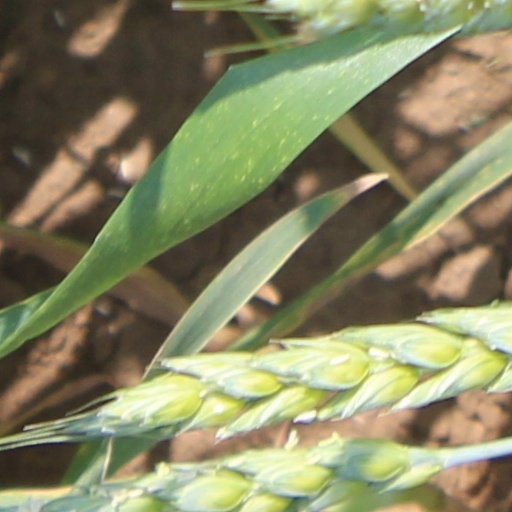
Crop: wheat